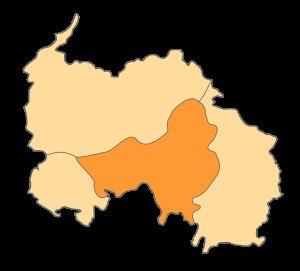
Le district de Tskhinvali est un district d'Ossétie du Sud.